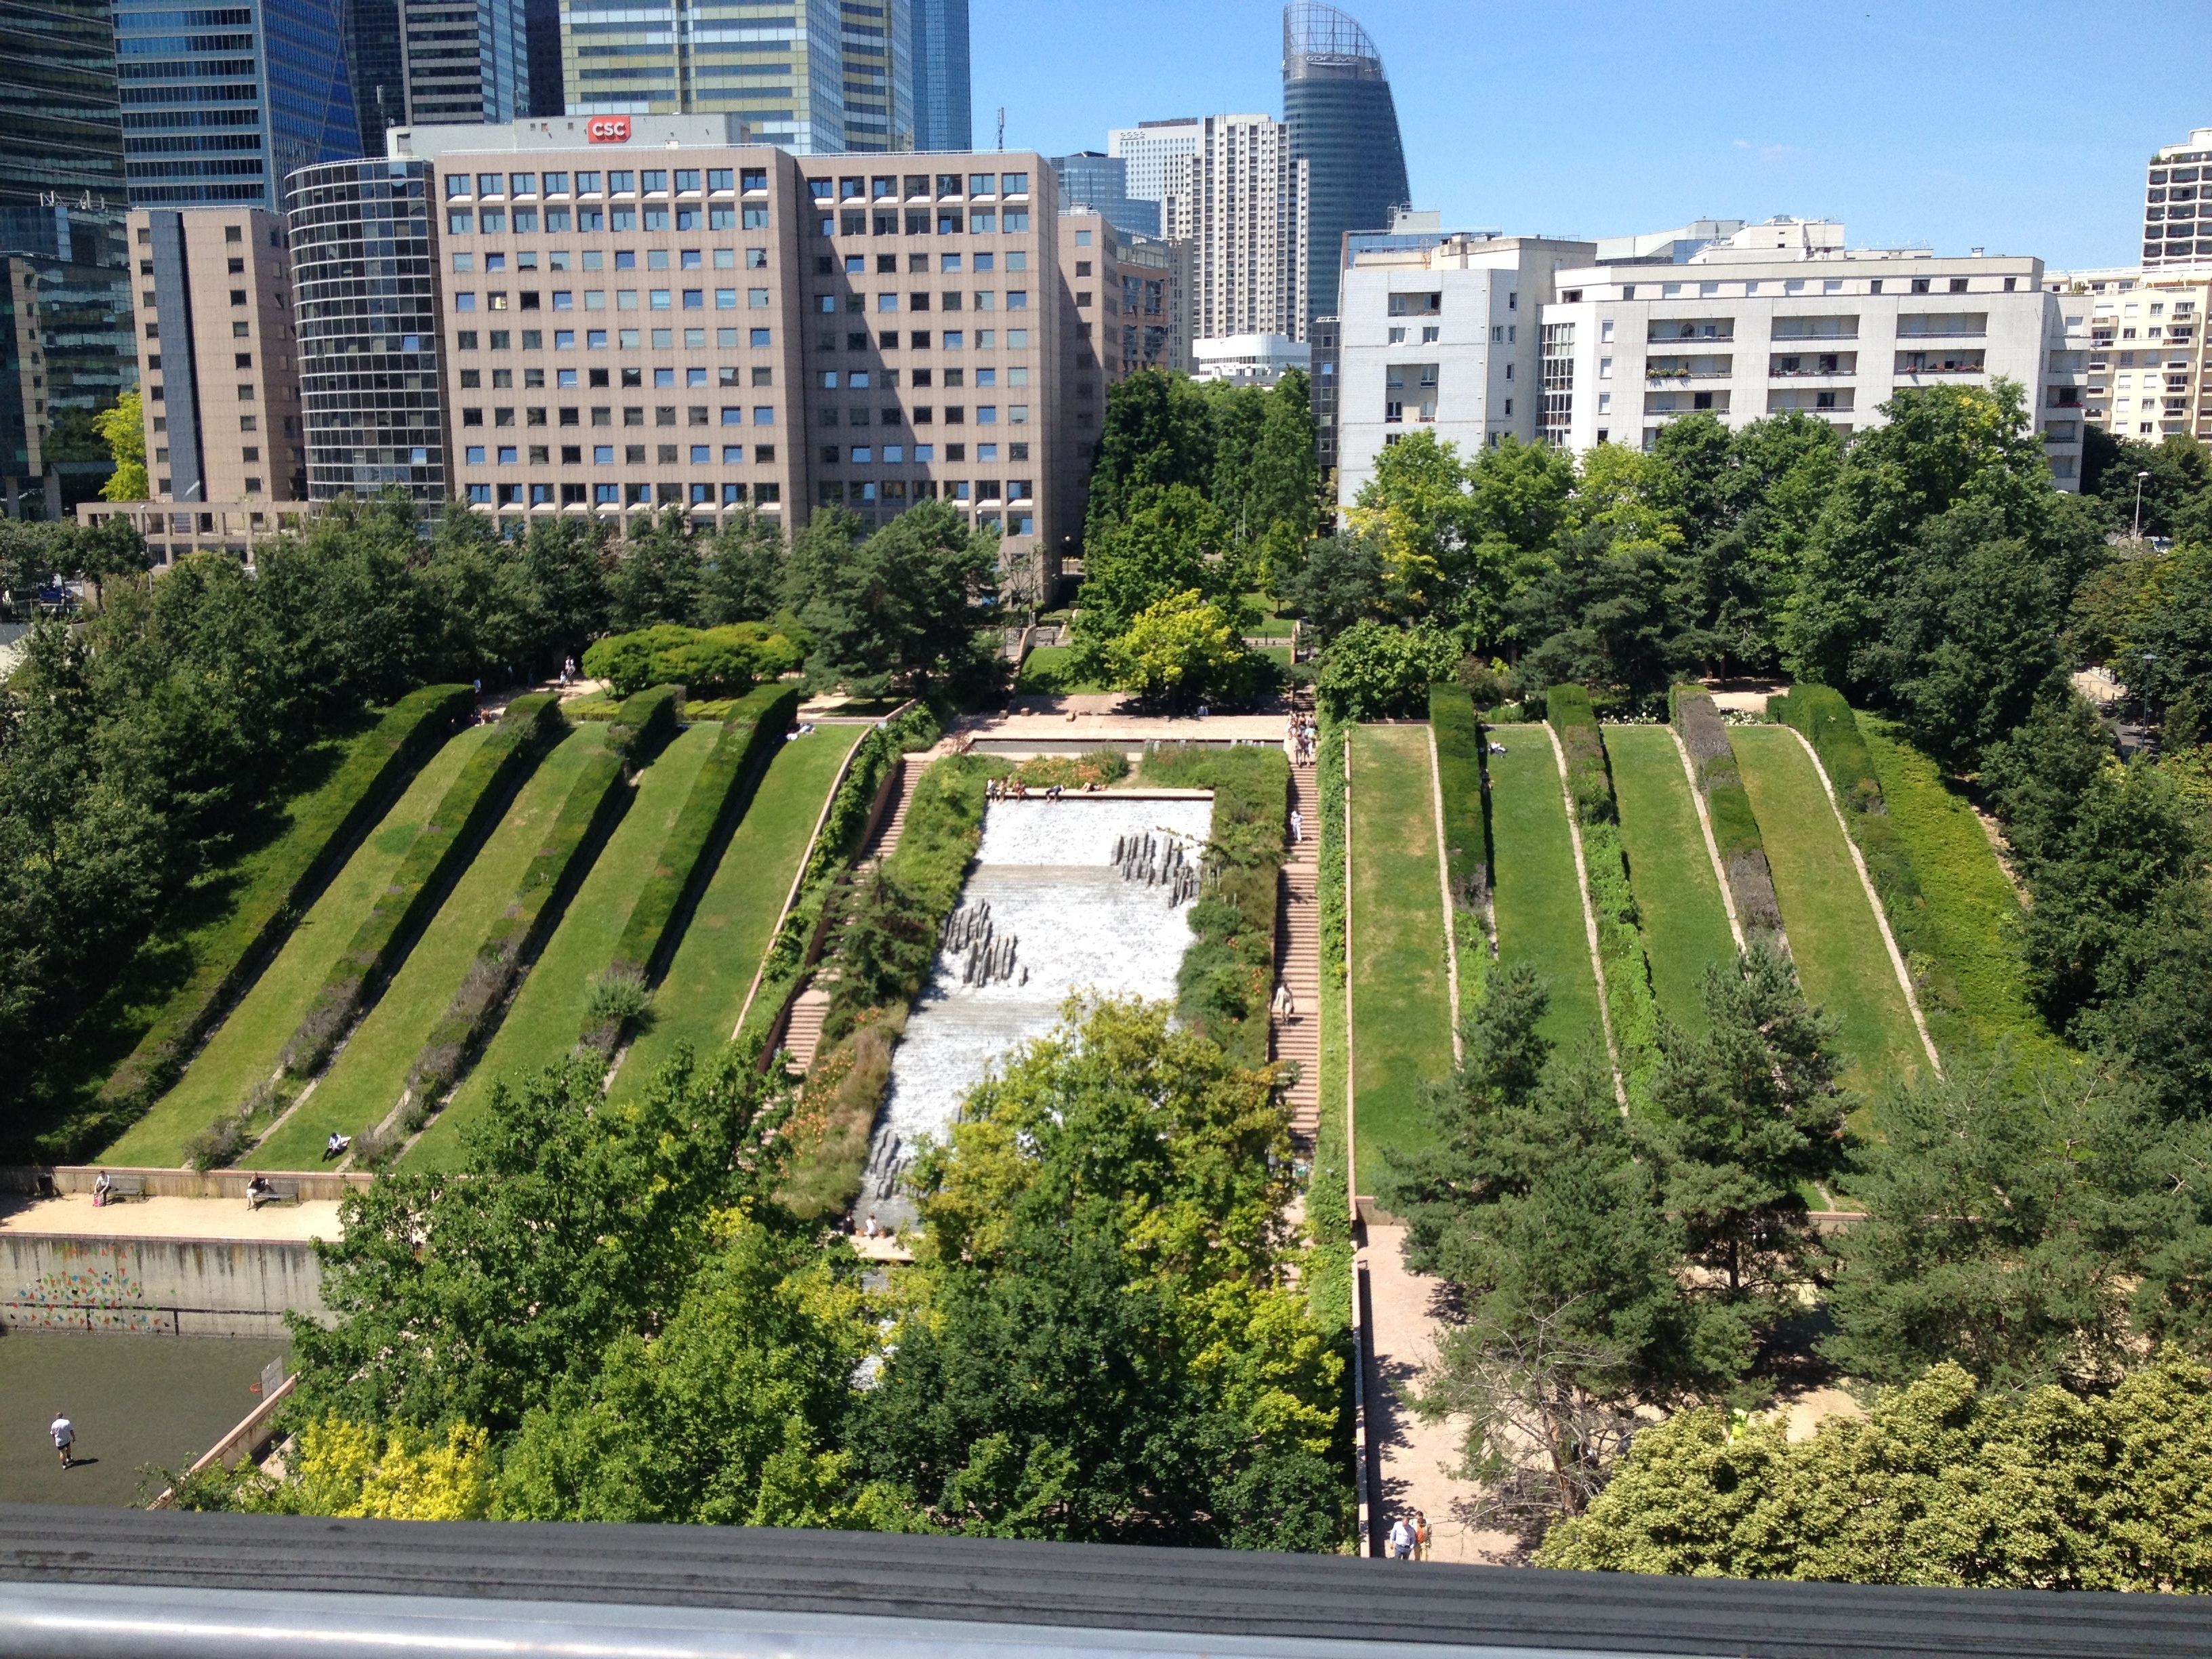
grass, sun, lawn, building, city, downtown, suburb, green, park, garden, tower block, shrub, fountain, campus, estate, flower garden, defence, condominium, neighbourhood, urban area, urban design, residential area, quatier, human settlement, landscape architect